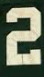
Number: 2